Decorative painting in Hälsingland

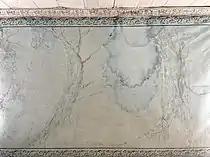

A disregard for the traditional style would become a threat to its preservation. By the end of the 19th century, the old designs were derided, and there are numerous reports from the early 20th century of hundreds of years-old tapestries cut into pieces for washcloth, while old richly painted furniture was chopped into firewood, signs that these artifacts were considered usual and domestic, and not important to preserve for future generations. Many painted interiors would disappear as interest in renovating peaked during the 1940s and 50s. However, unlike Dalcarlian painting, there was no surge in demand during the late 19th century, which prevented the dissipation of works to willing buyers and museums. Therefore, more works have been preserved in their original location, as compared to other Swedish folk art traditions. Most of what has been preserved are on fragments of weave, heavy paper, and wooden planks. Complete interiors in their original location are mostly from the golden era of the 19th century.